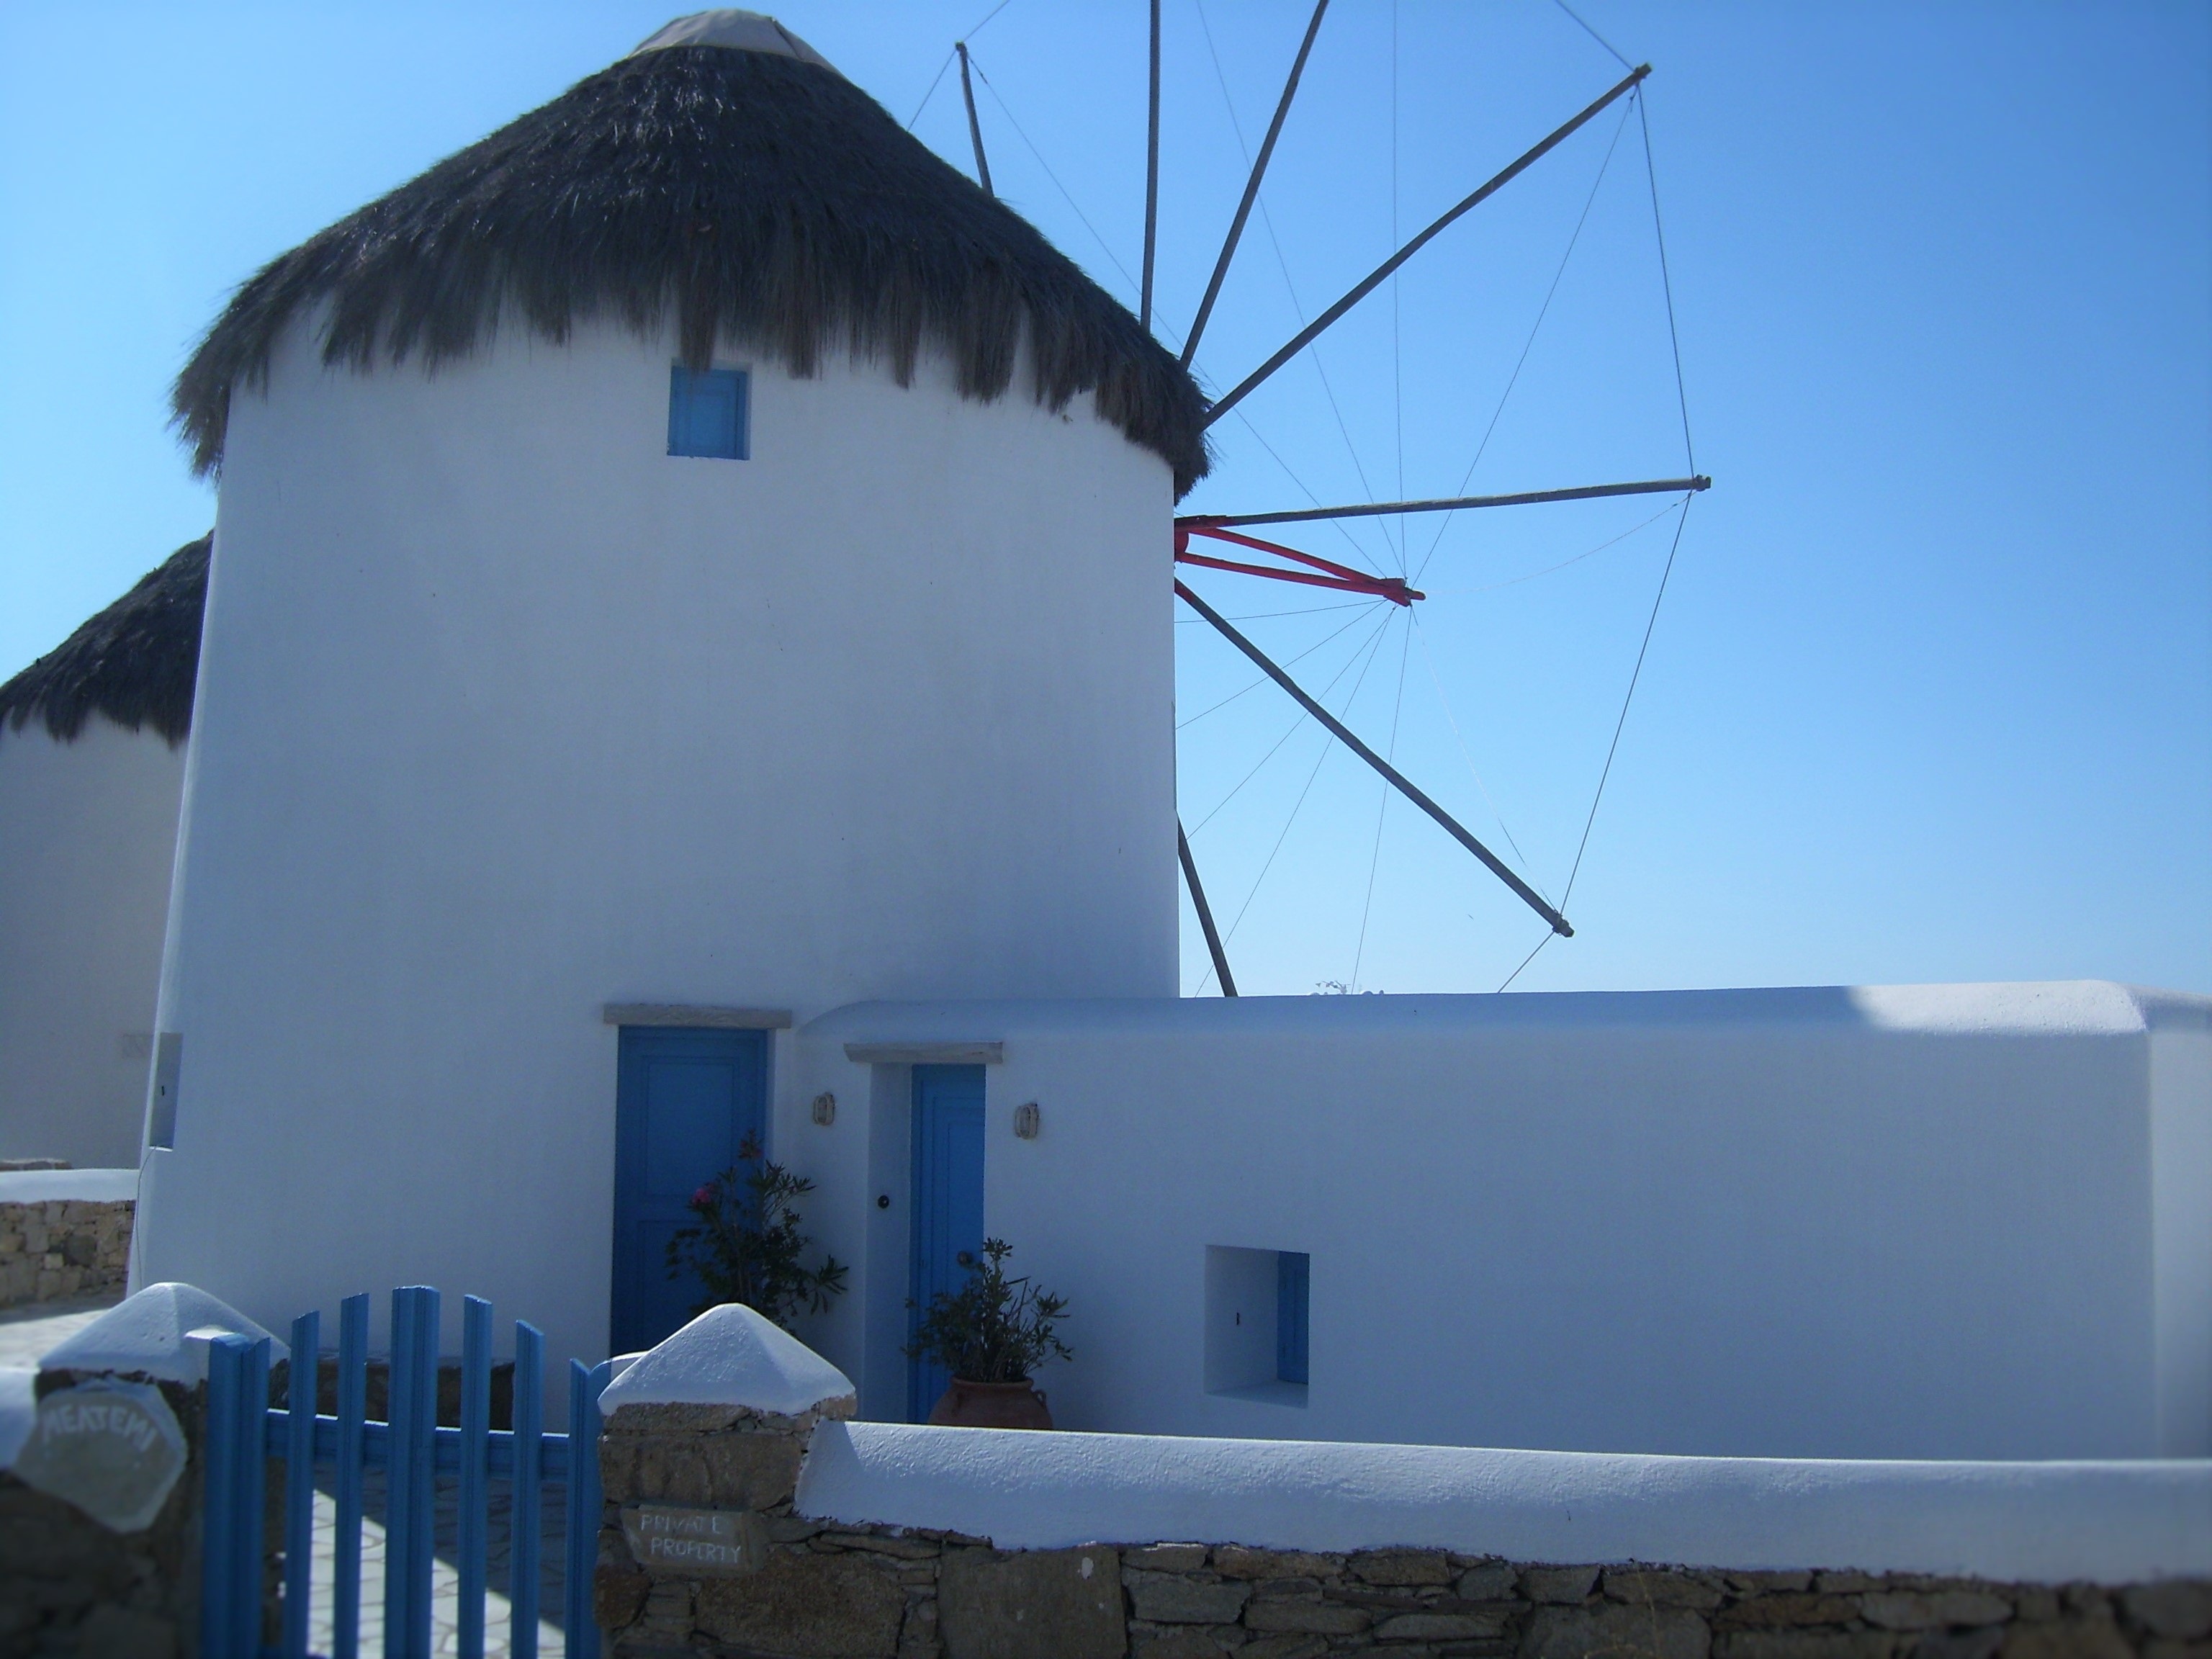
white, house, wind, building, travel, holiday, blue, energy, mill, greece, mykonos, ile, cyclades